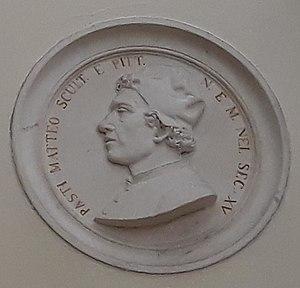
Matteo de' Pasti, né à Vérone vers 1420 et mort à Rimini en 1468, est un médailleur, sculpteur et enlumineur italien.